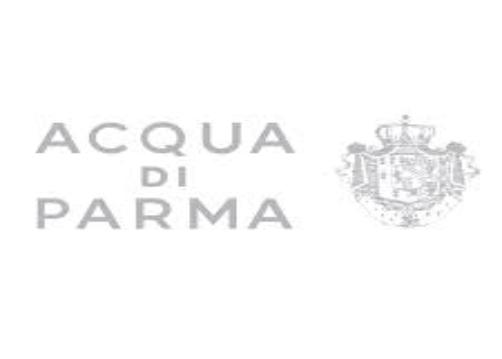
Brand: ACQUA DI PARMA
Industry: Necessities